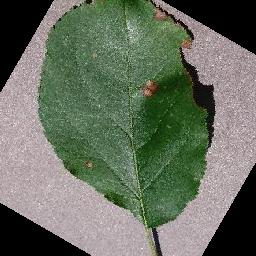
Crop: apple
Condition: black_rot